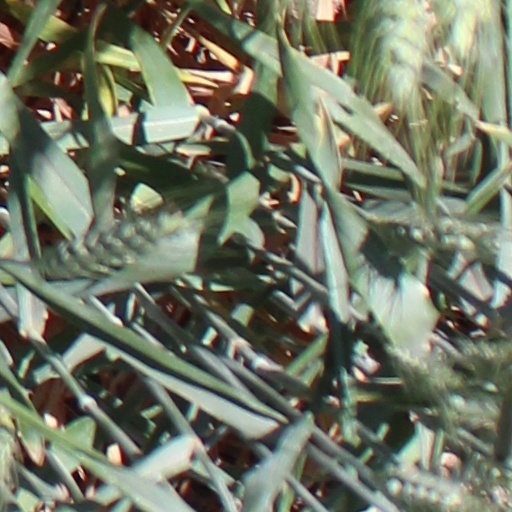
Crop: wheat